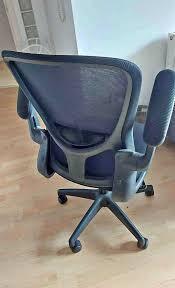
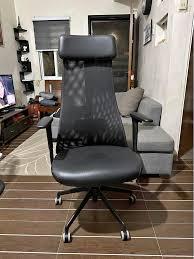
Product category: items_chair
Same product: no